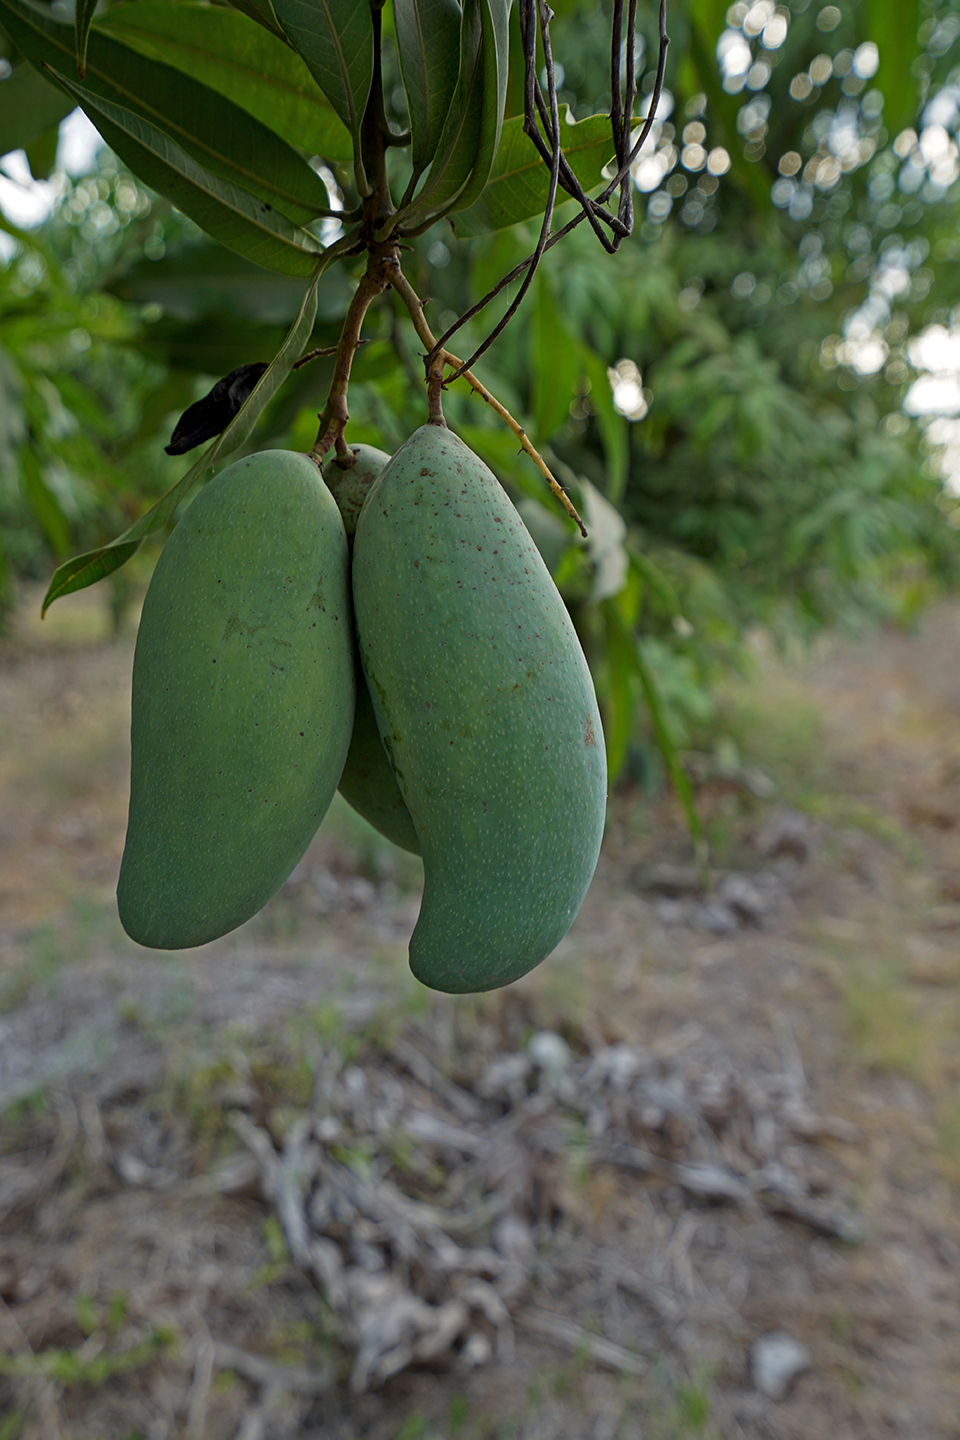
Label: Mango